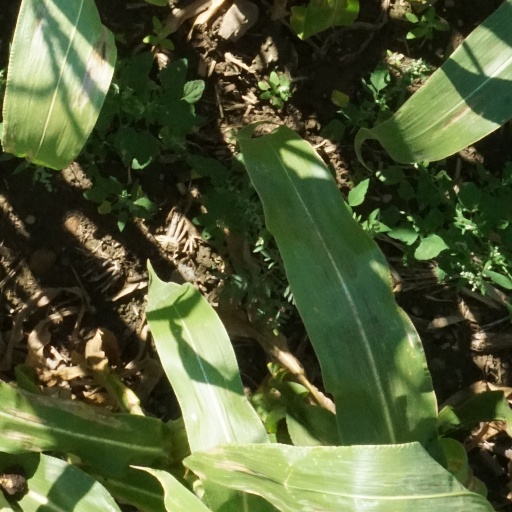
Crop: maize; corn